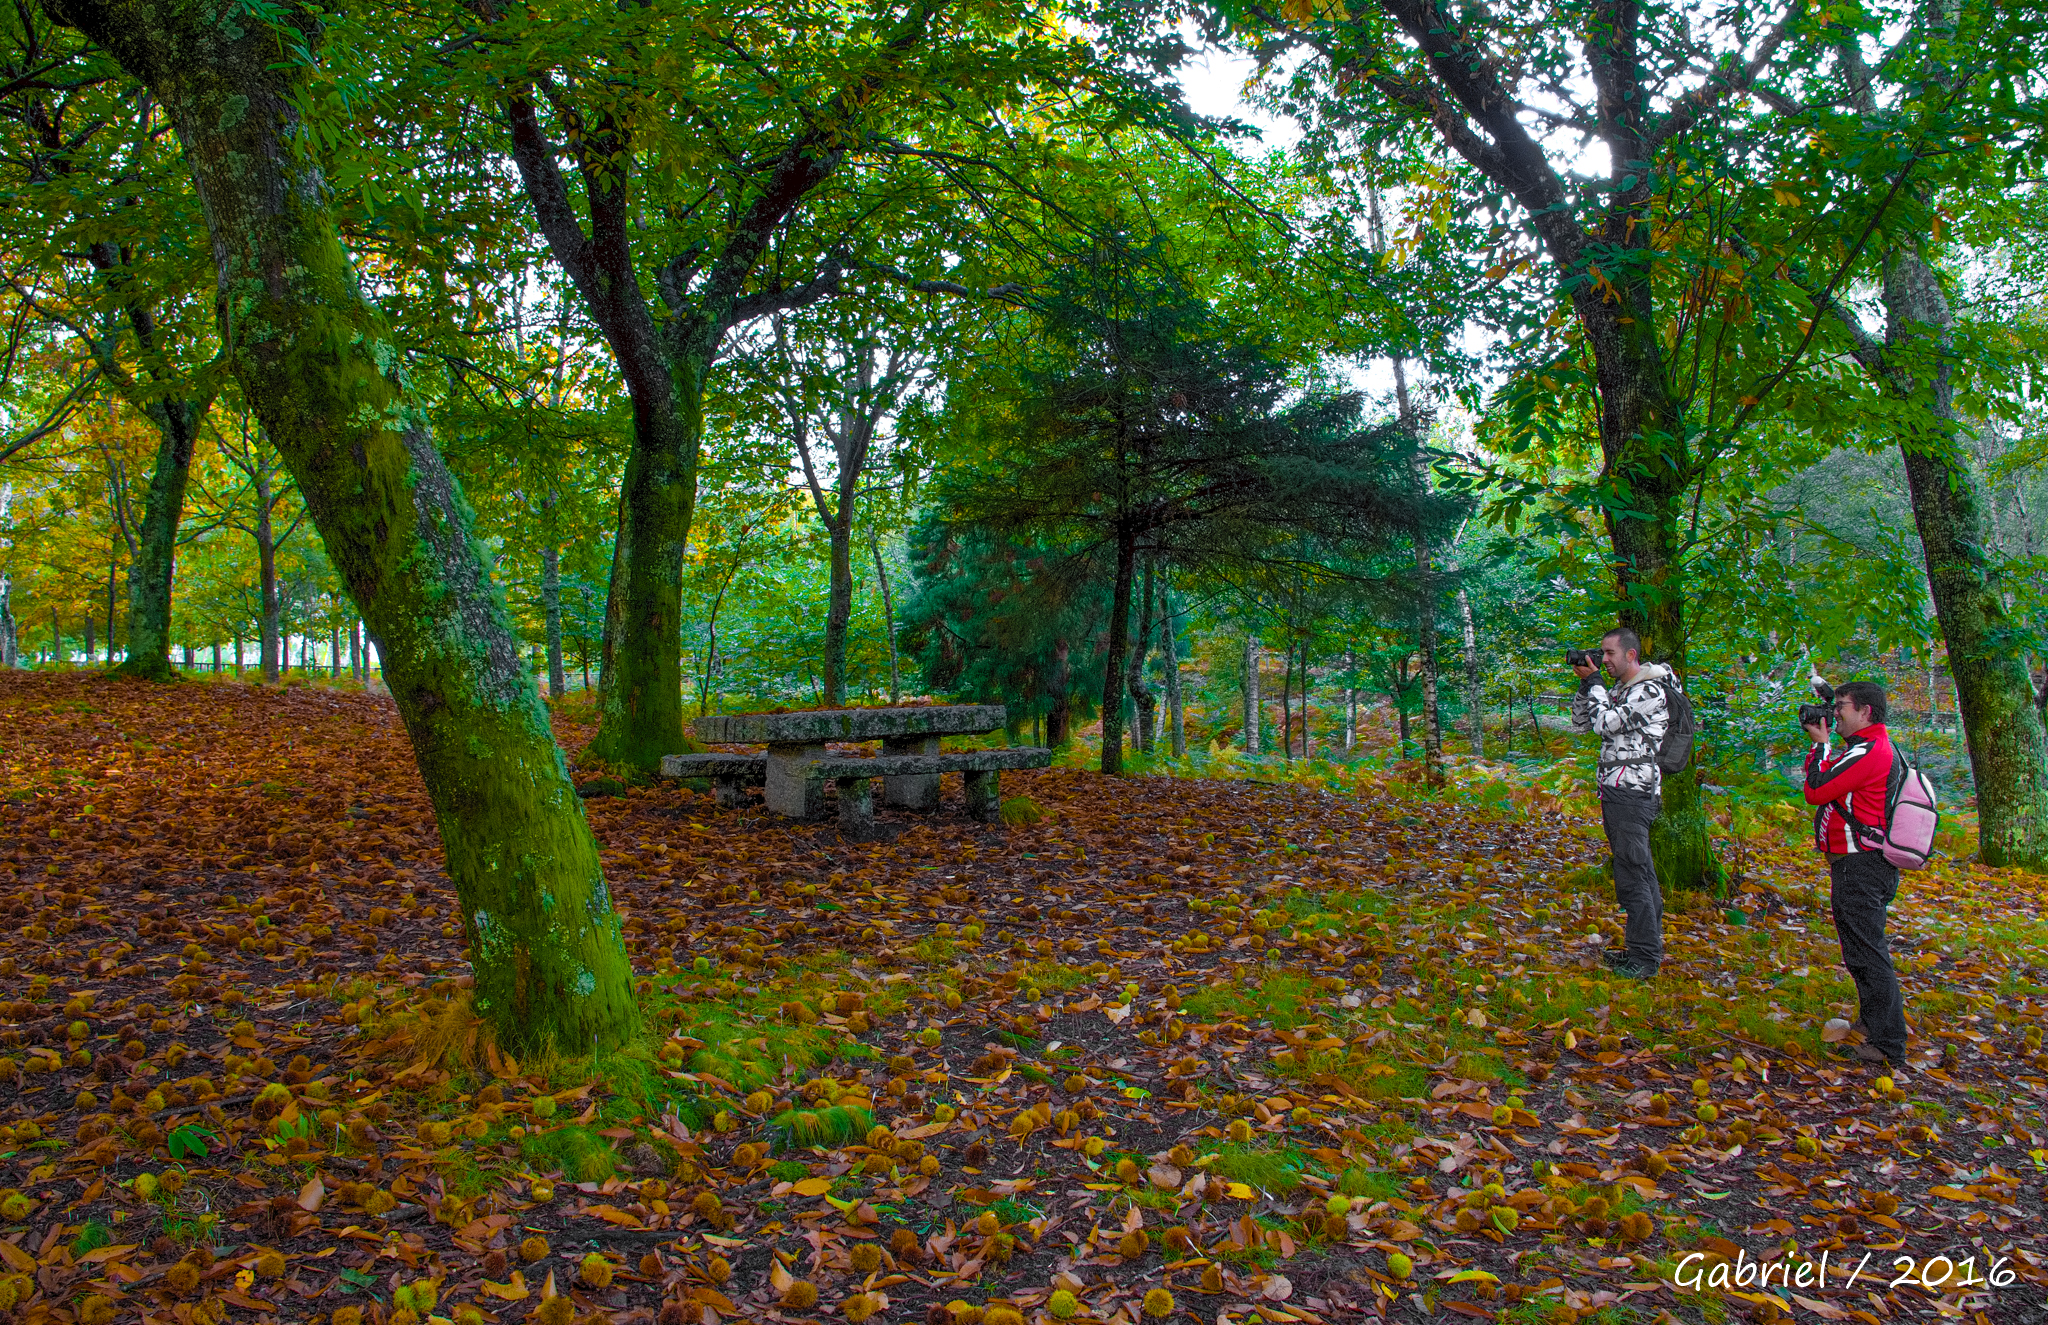
landscape, tree, forest, lawn, meadow, sunlight, leaf, flower, autumn, park, season, spain, deciduous, galicia, pontevedra, paisajes, woodland, habitat, ecosystem, espana, ggl1, gaby1, xovesphoto, sonydscrx10iii, sonyrx10iii, rx10iii, rx10m3, lagocasti eiras, biome, natural environment, woody plant